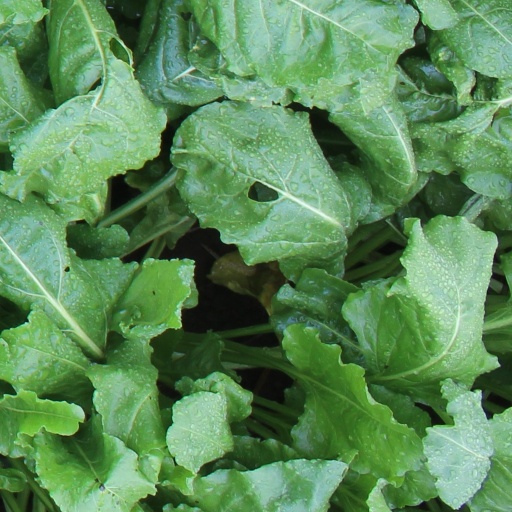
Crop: sugar beet